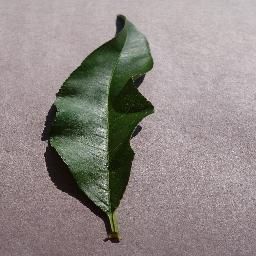
Label: Peach___healthy